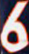
Number: 6